Benjamin Pavard

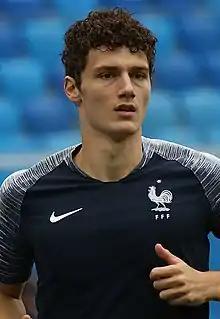
Pavard with France at the 2018 FIFA World Cup

Benjamin Jacques Marcel Pavard (born 28 March 1996) is a French professional footballer who plays as a defender for Serie A club Inter Milan and the France national team. Although usually deployed as a centre-back, he is also capable of playing as a right-back.